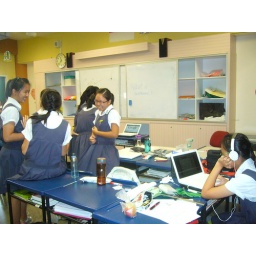
It is a sad day when a person chooses a computer over her friends. Iram KHAN (14)